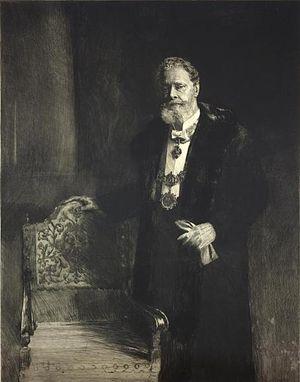
Ferdinand Schmutzer est un dessinateur, photographe et graveur autrichien. Il a photographié plusieurs personnalités allemandes et autrichiennes.